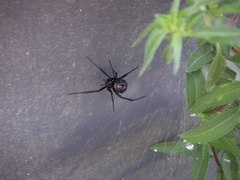
Species: Lactrodectus_hesperus